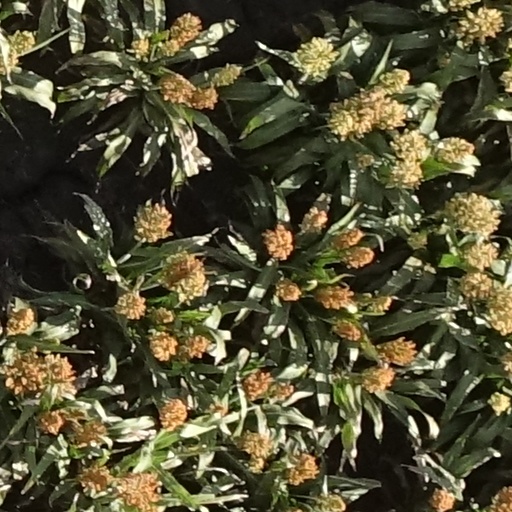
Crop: sorghum